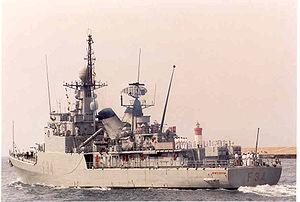
Classe Descubierta est une classe de dix corvette lance-missiles de l'armada espagnole construite en Espagne sur le modèle de la classe João Coutinho construite pour la marine portugaise par Blohm + Voss.